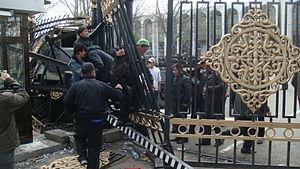
La révolution kirghize de 2010 désigne l'ensemble des événements ayant entraîné la chute du président Kourmanbek Bakiev et de son gouvernement, le 7 avril 2010 au Kirghizistan, ainsi que les manifestations, violences et autres crises politiques qui ont suivi.